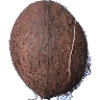
Label: Cocos 1